Bohumín

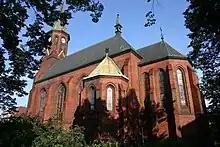
Church of the Sacred Heart

Bohumín is one of the most important railway junctions in the Czech Republic. Several major international lines pass through the town and Bohumín has the direct connection with many European capitals. Some of the lines were built by the Emperor Ferdinand Northern Railway company. Lines going through Bohumín include: Bohumín–Olomouc–Prague, Bohumín–Brno, Bohumín–Žilina–Vrútky, Bohumín–Košice, Bohumín–Bratislava–Budapest, Bohumín–Vienna–Graz, Bohumín–Warsaw–Gdańsk–Gdynia, Bohumín–Kraków–Przemyśl, and Bohumín–Wrocław–Berlin. There is also an important depot of České dráhy in Bohumín.